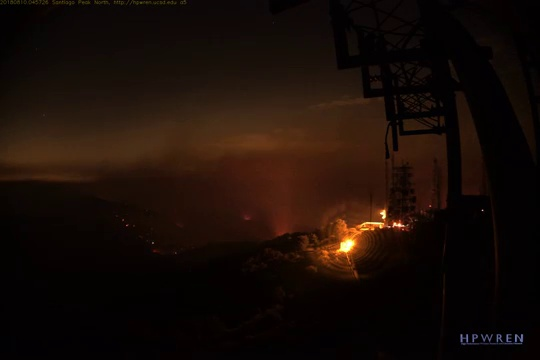
Fire: no
Smoke: yes